Henry Chicheley

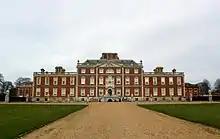
Wimpole, Cambridgeshire, Chicheley's ancestral home.

Enlisting as a Royalist of the Royal English Army during the English Civil Wars, Chicheley attained the rank of lieutenant colonel before Charles I knighted him in 1644 for his loyalty to the Crown.